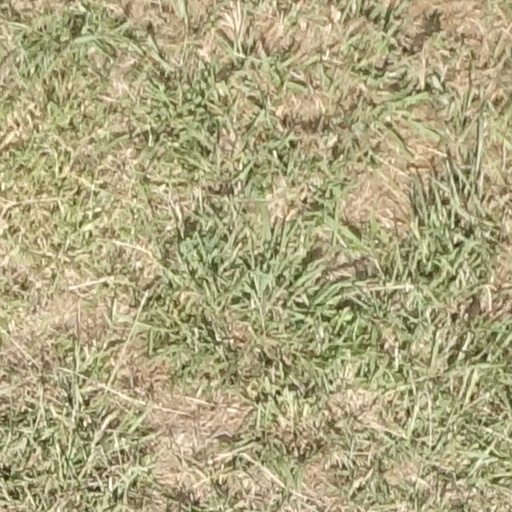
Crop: sorghum